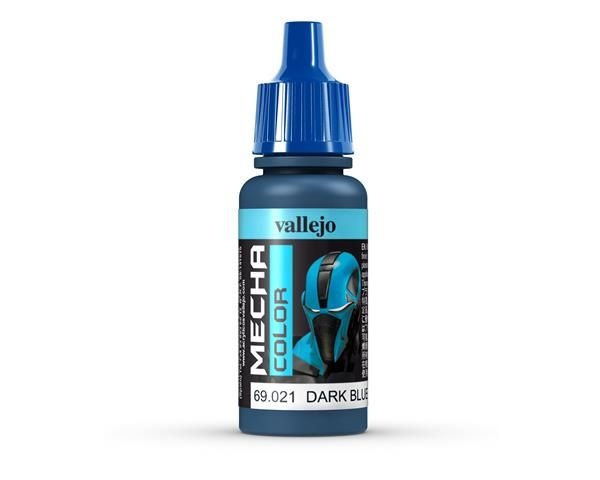
Vallejo Mecha Colour - Dark Blue 17ml
Vallejo Mecha Color is a easy-to-use acrylic water-based airbrush paint which can be diluted with water alcohol or thinners for use with airbushing. It is designed for use for specialised mecha or gunpla model kits with a full range from high saturation gloss primary colours to a wide selection of chipping and weathering effect. Tough finish quick drying.
Brand: Vallejo
Category: Toys & Games > Toys > Art & Drawing Toys